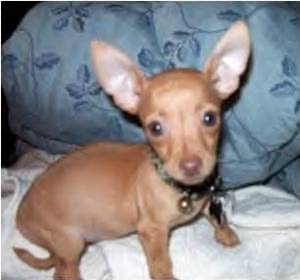
Animal: dog
Breed: chihuahua